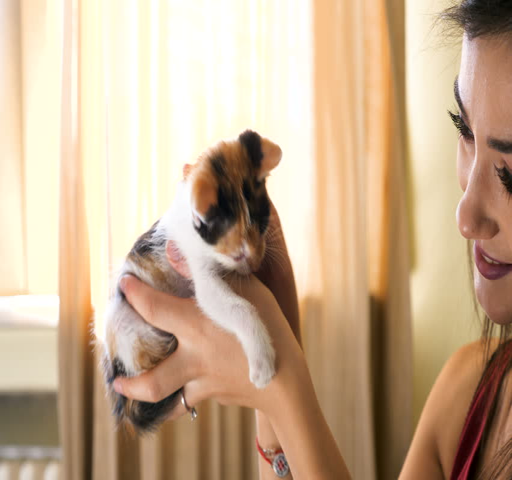
young woman in the living room playing with her little red with black kitten on her laps